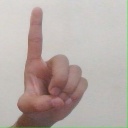
अक्षर: ड